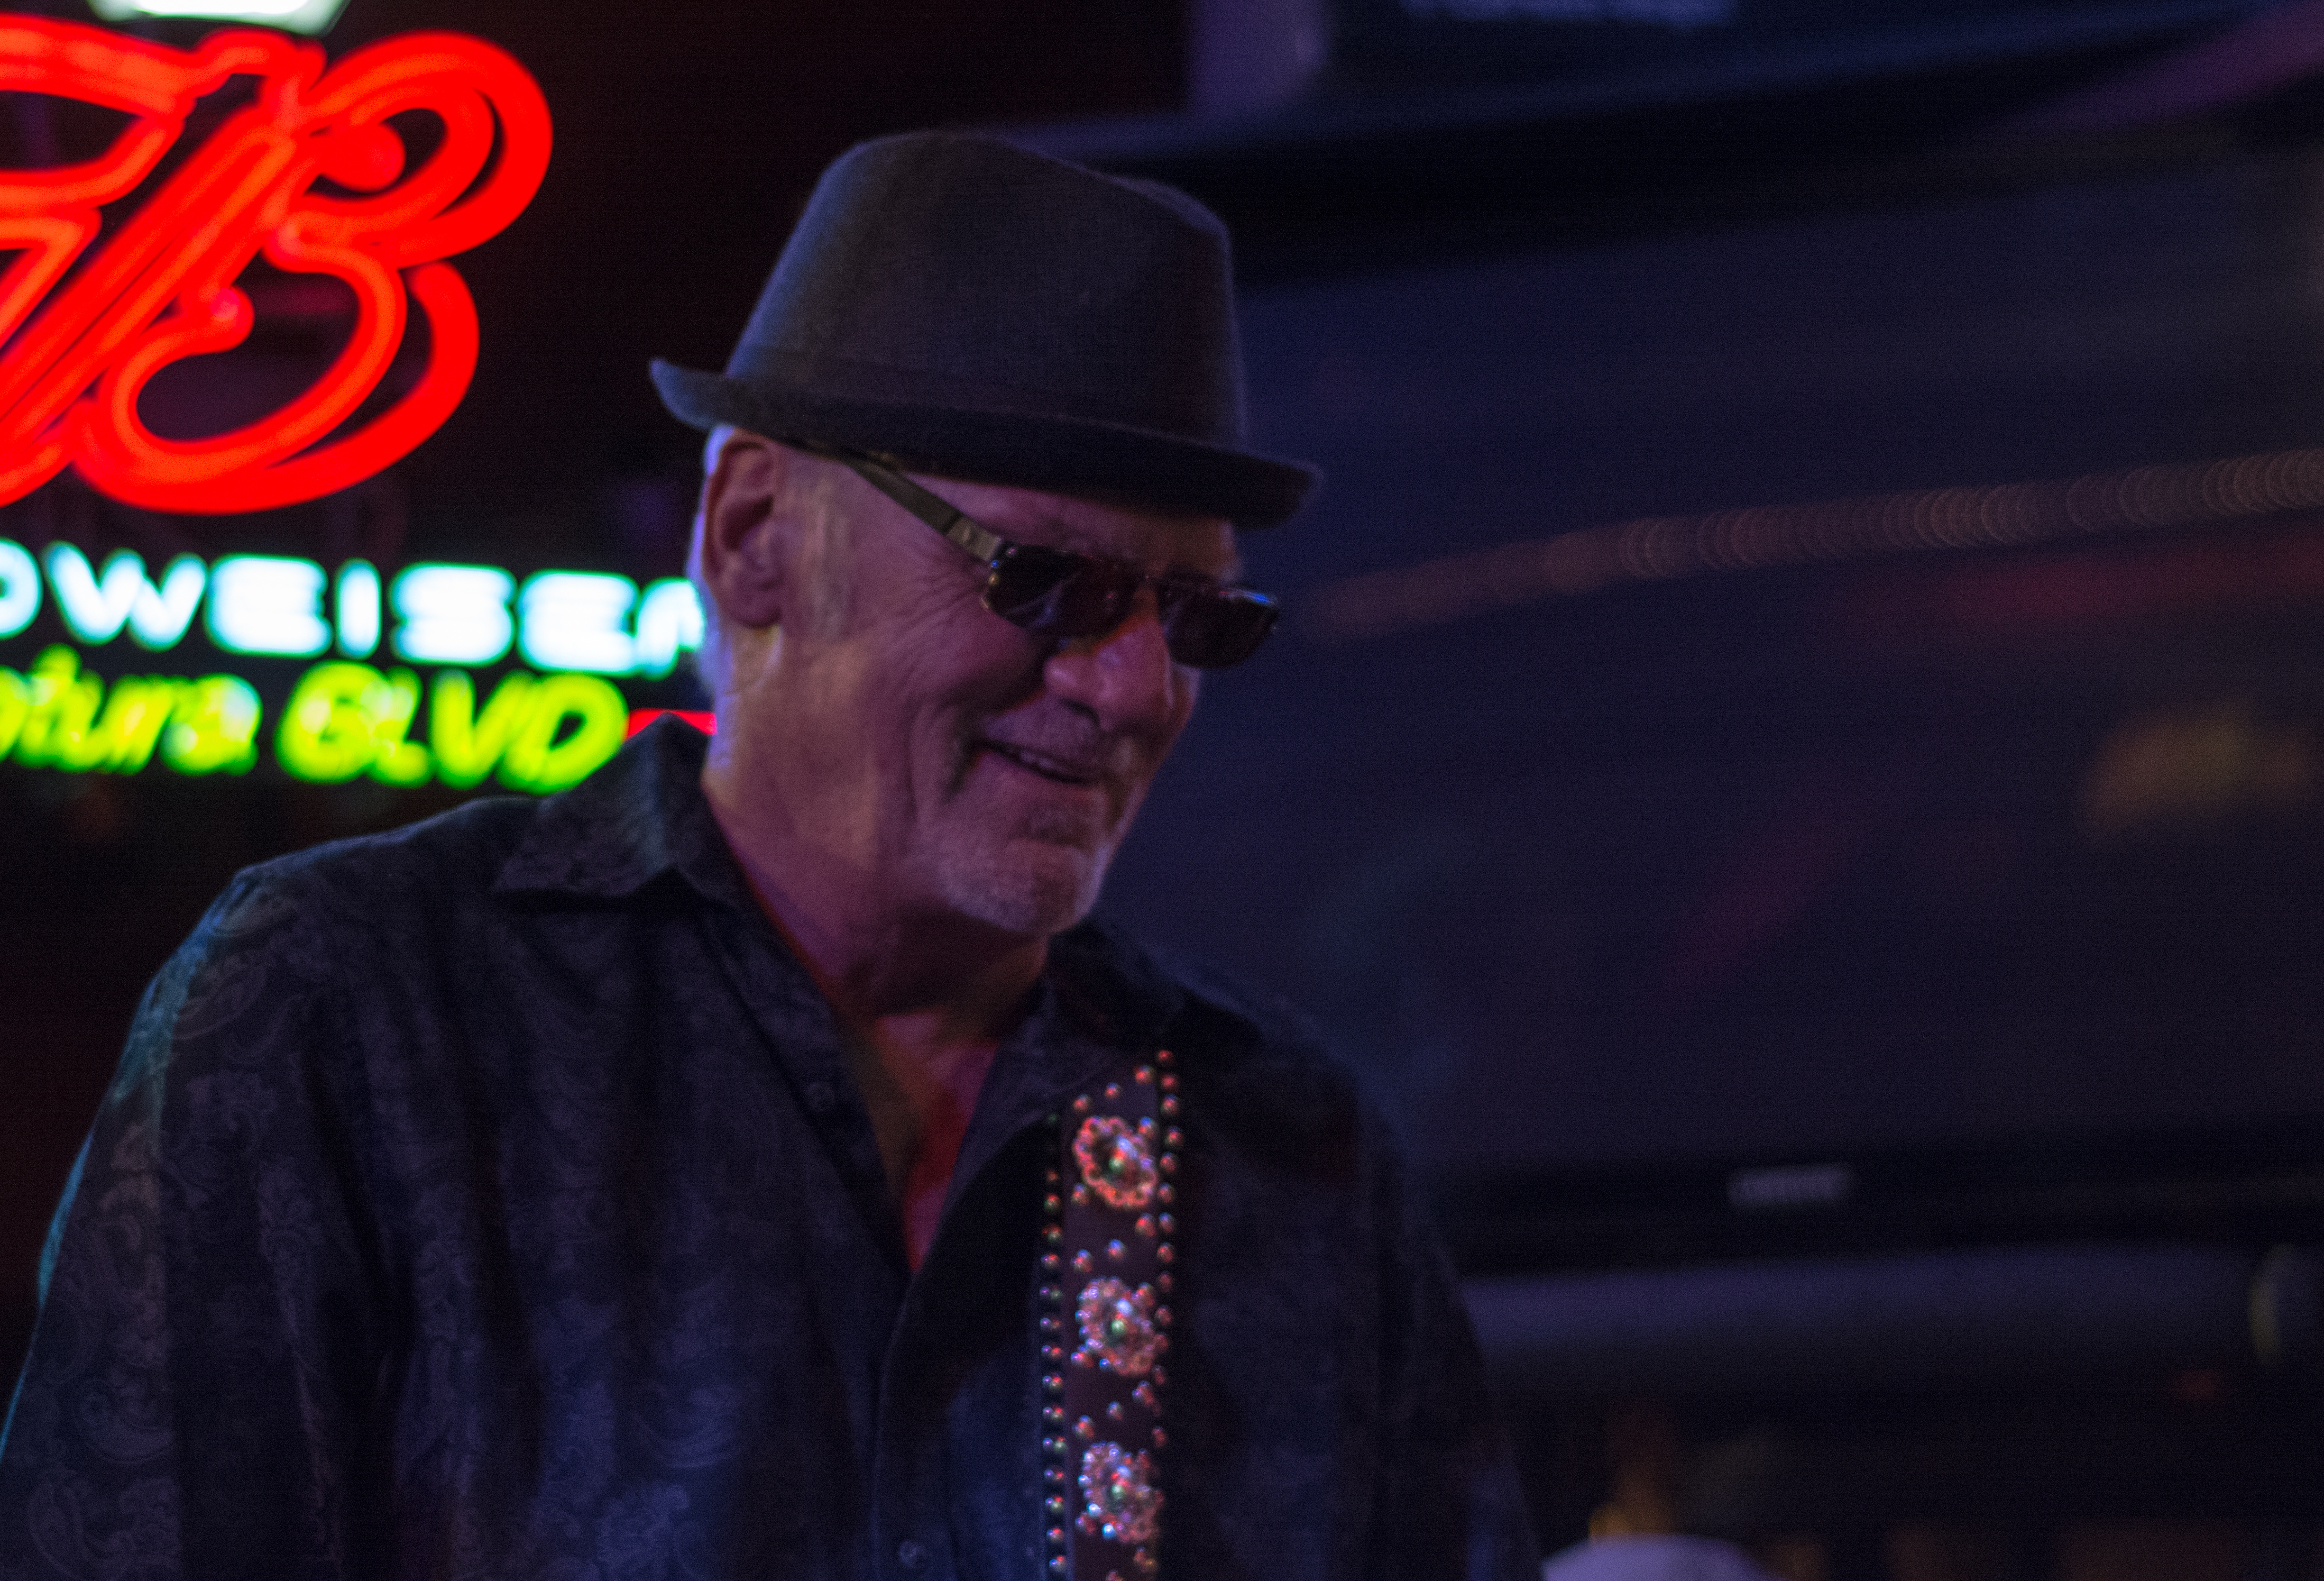
music, concert, stage, performance, singing, entertainment